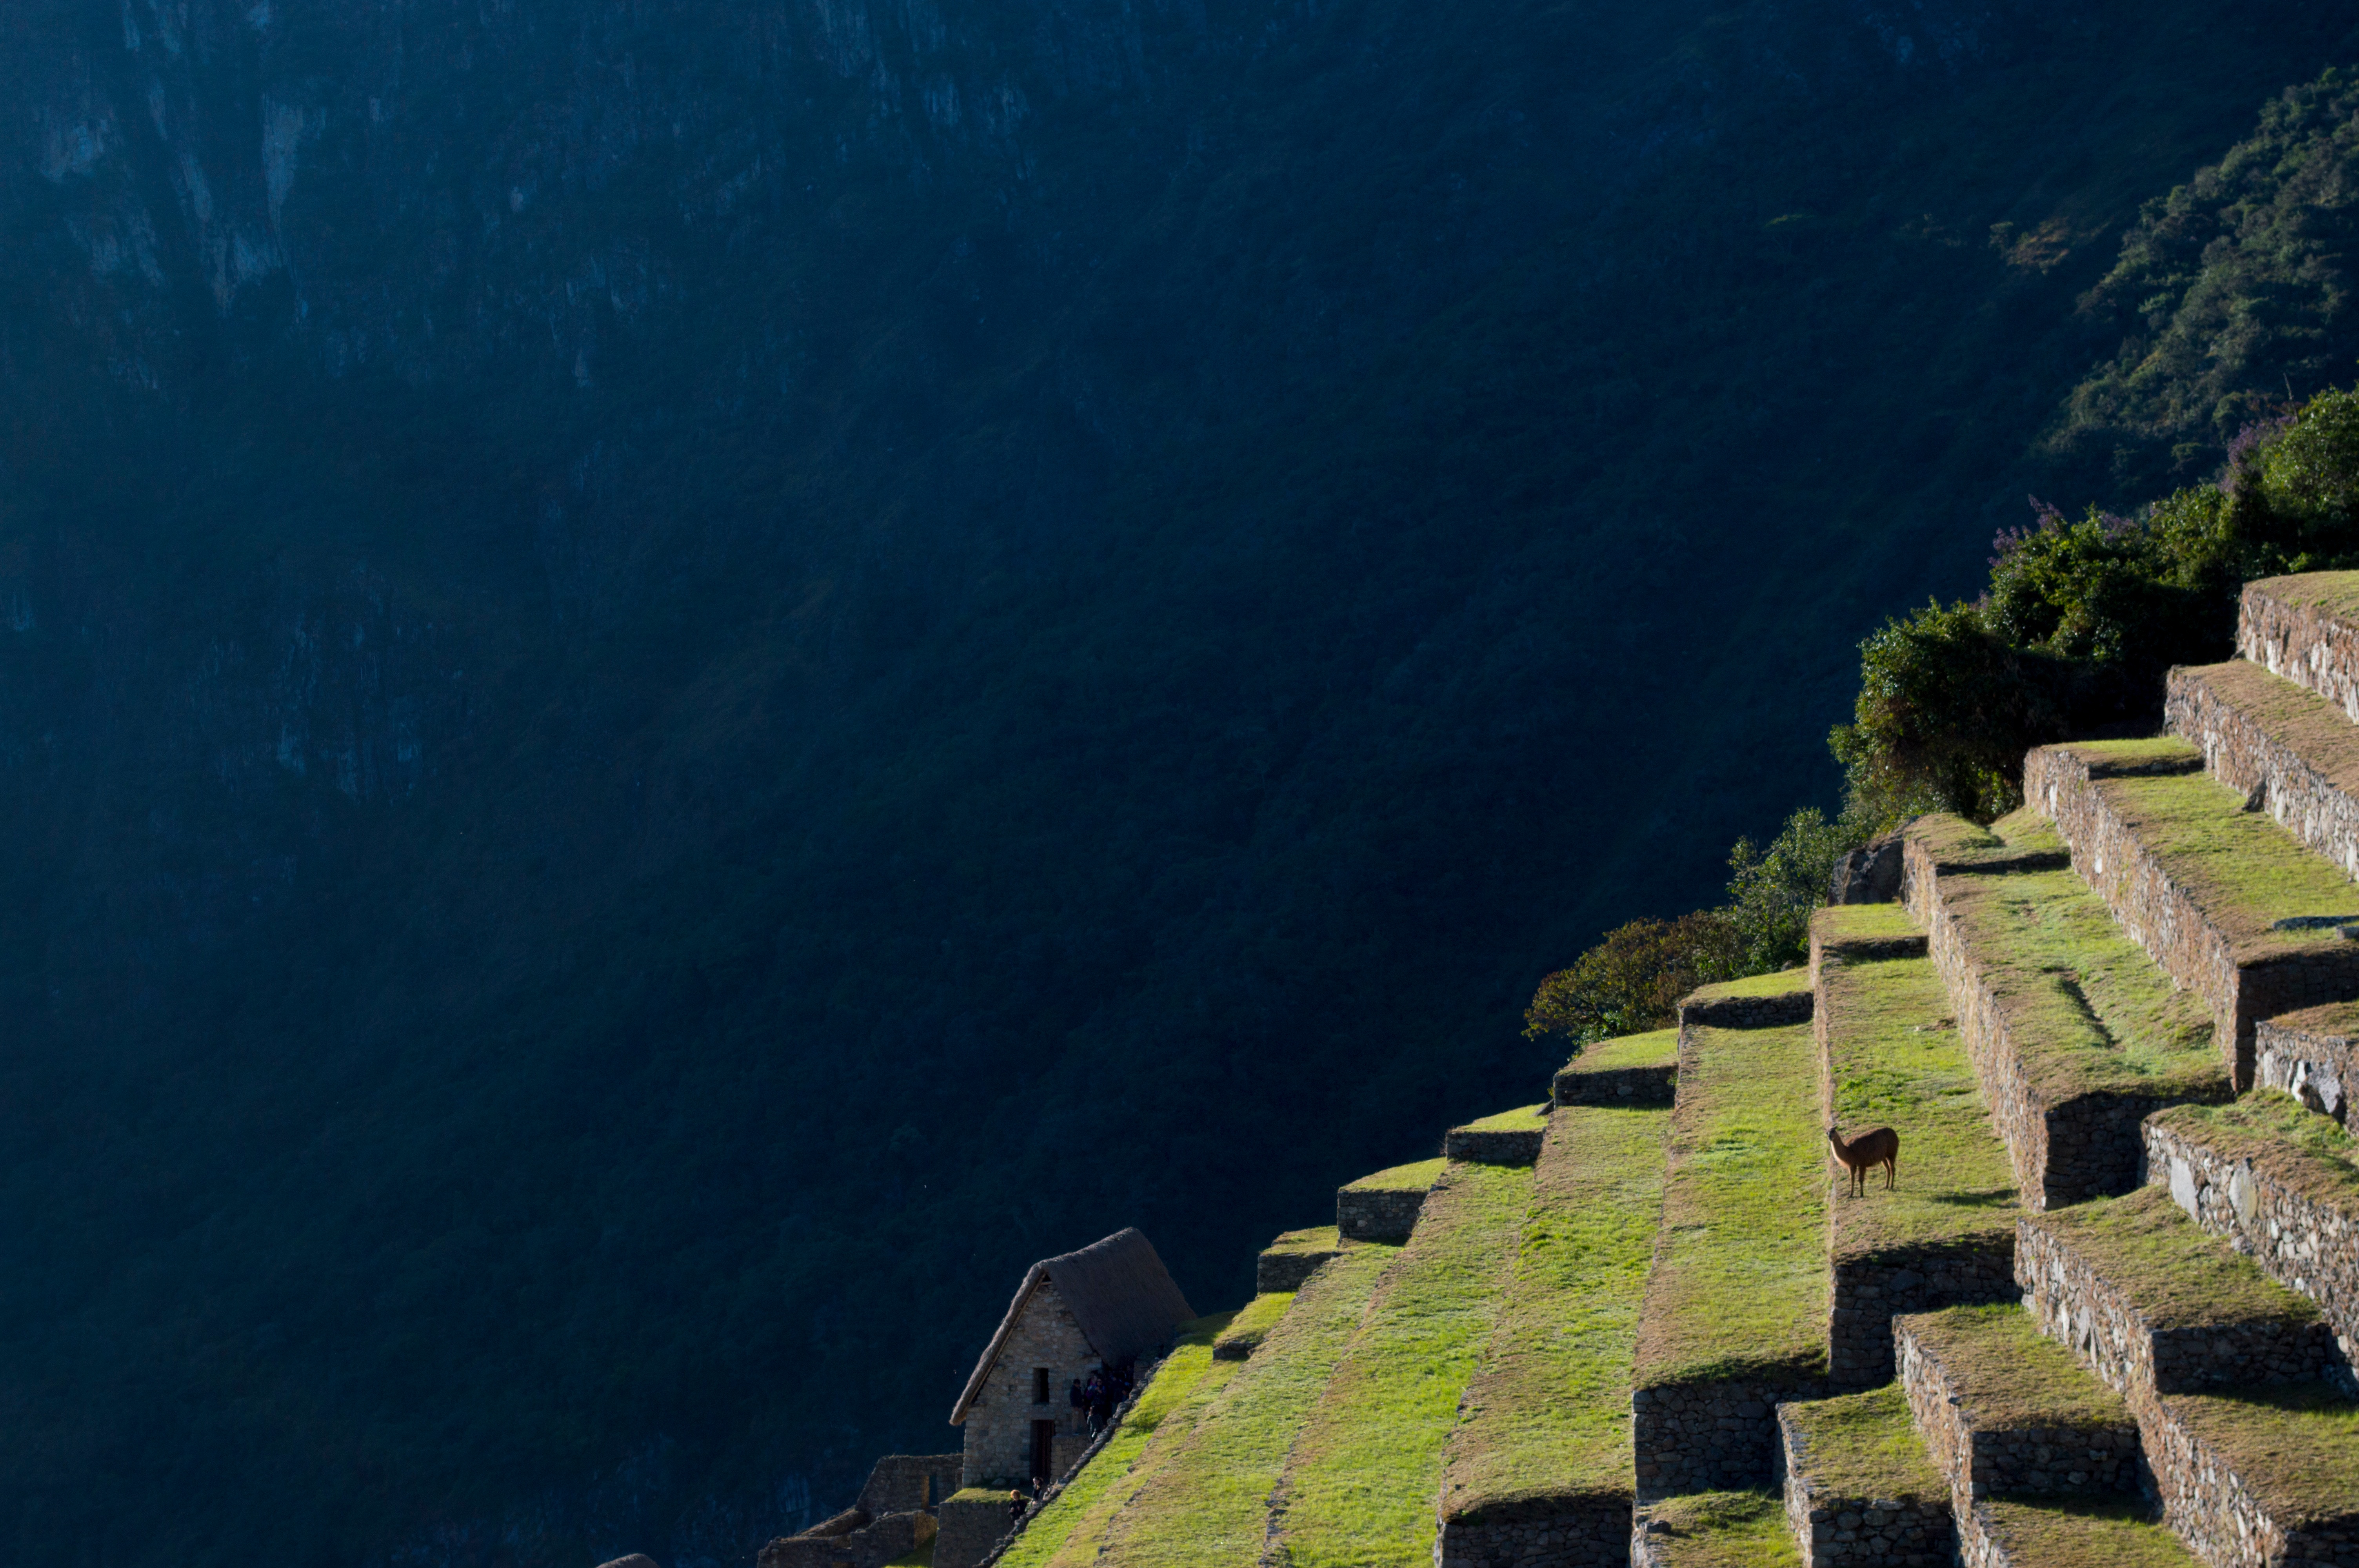
sea, coast, rock, mountain, house, animal, mountain range, steps, cliff, terrain, landform, aerial photography, geographical feature